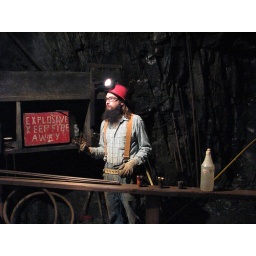
Drill bits, bars, and oil used in hard rock mining are sitting on the rail in front of the instructor.